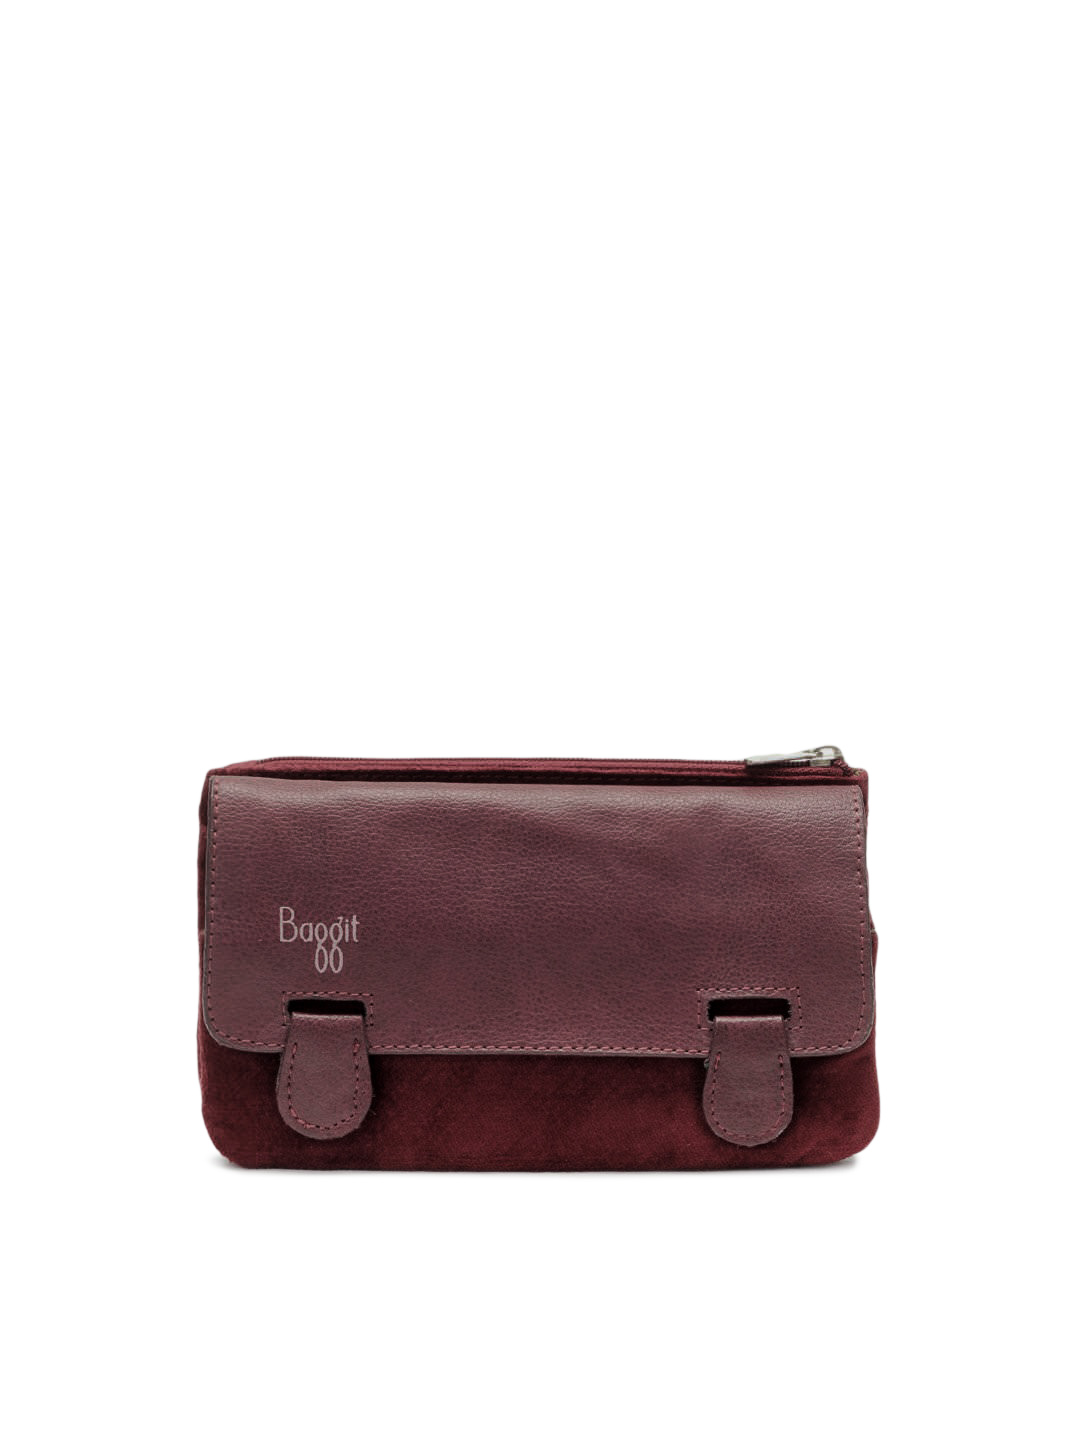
Baggit Women Maroon Purse
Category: Accessories / Bags / Clutches
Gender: Women
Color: Maroon
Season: Summer 2012
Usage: Casual